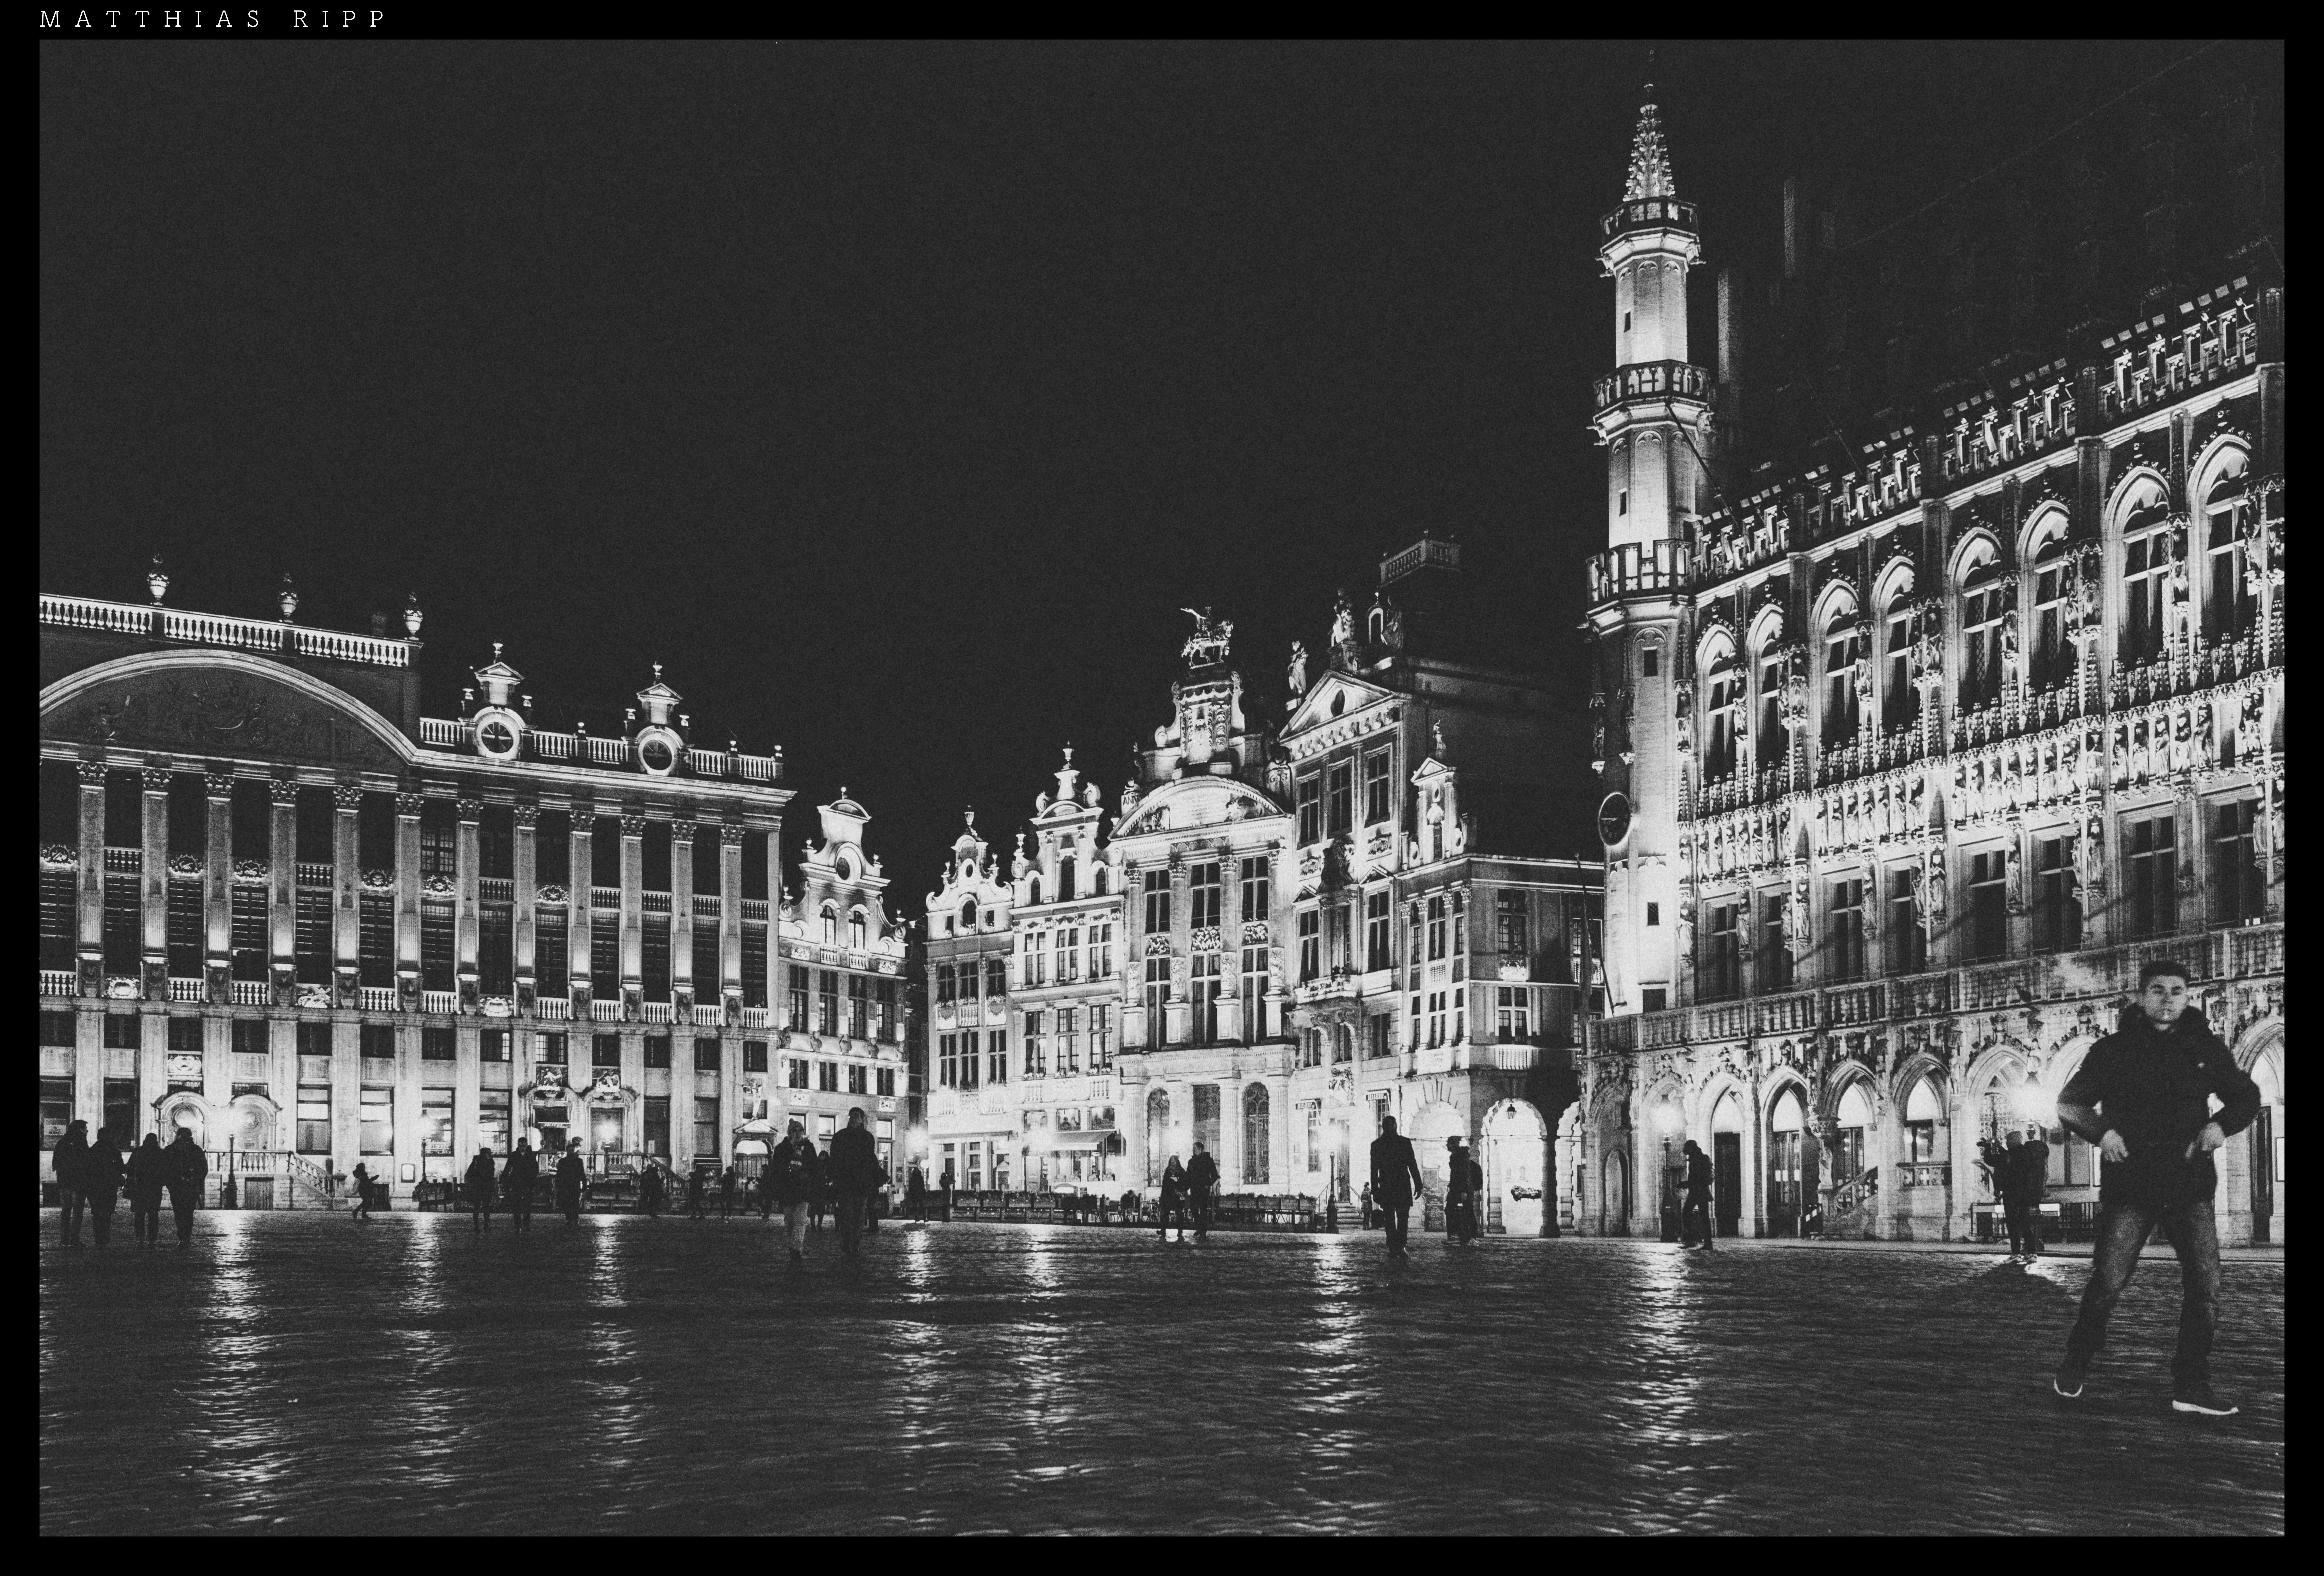
black and white, white, skyline, street, night, photography, city, skyscraper, urban, cityscape, europe, landmark, black, monochrome, world, art, mono, cool image, 35mm, europa, kunst, sony, heritage, unesco, zeiss, i, strase, monochrom, kulturerbe, rx1rii, metropolis, welterbe, weltkulturerbe, statt, monochrome photography, human settlement